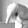
ASL letter: Q